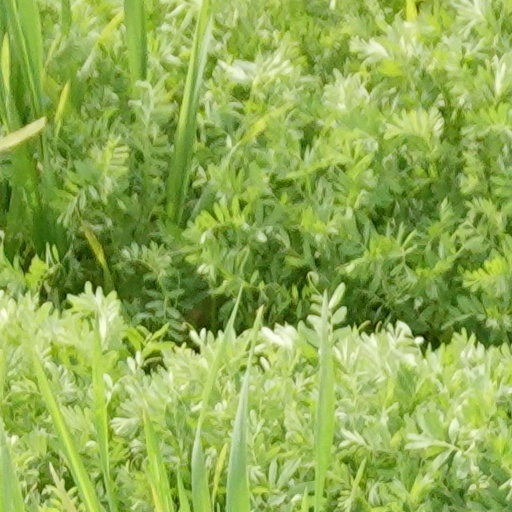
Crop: wheat